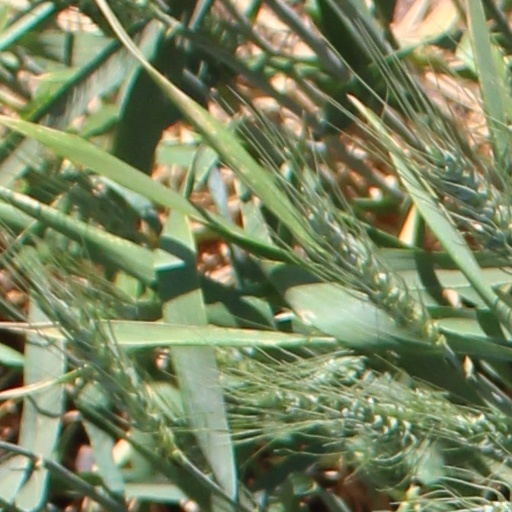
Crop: wheat